Yoshi's Woolly World

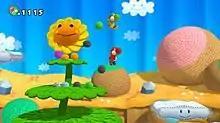
E3 2014 screenshot of "Yoshi's Woolly World". The characters and environment are depicted as living yarn knits, a theme that continues throughout the game.

"Yoshi's Woolly World" is a platform game in which players assume the role of Yoshi. Similar to games like Good-Feel's "Kirby's Epic Yarn", the game is set in a world where the characters and environment are composed of yarn and cloth. Yoshi retains much of his moveset from the "Yoshi's Island" series, including using his tongue to swallow enemies and using his flutter jump to reach high areas. Many elements such as flowers and mystery clouds also return. However, unlike other games where swallowing enemies would produce eggs which Yoshi could then throw, Yoshi instead produces balls of yarn. These yarn balls have various uses when thrown, such as tying up enemies or filling in certain platforms and objects. Players can also gather white chicks in certain levels, which produce temporary cloud platforms when thrown. The game also supports up to two players cooperatively. With both players able to swallow and throw their partners, allowing them to reach otherwise inaccessible areas. In addition, some sections give Yoshi special transformations, such as a motorbike or umbrella.